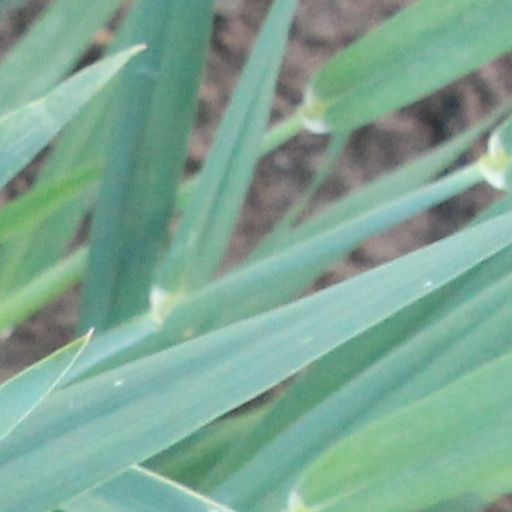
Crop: wheat